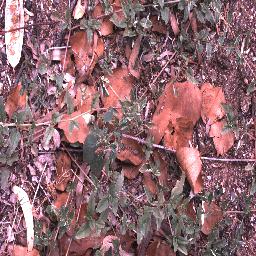
Label: negative